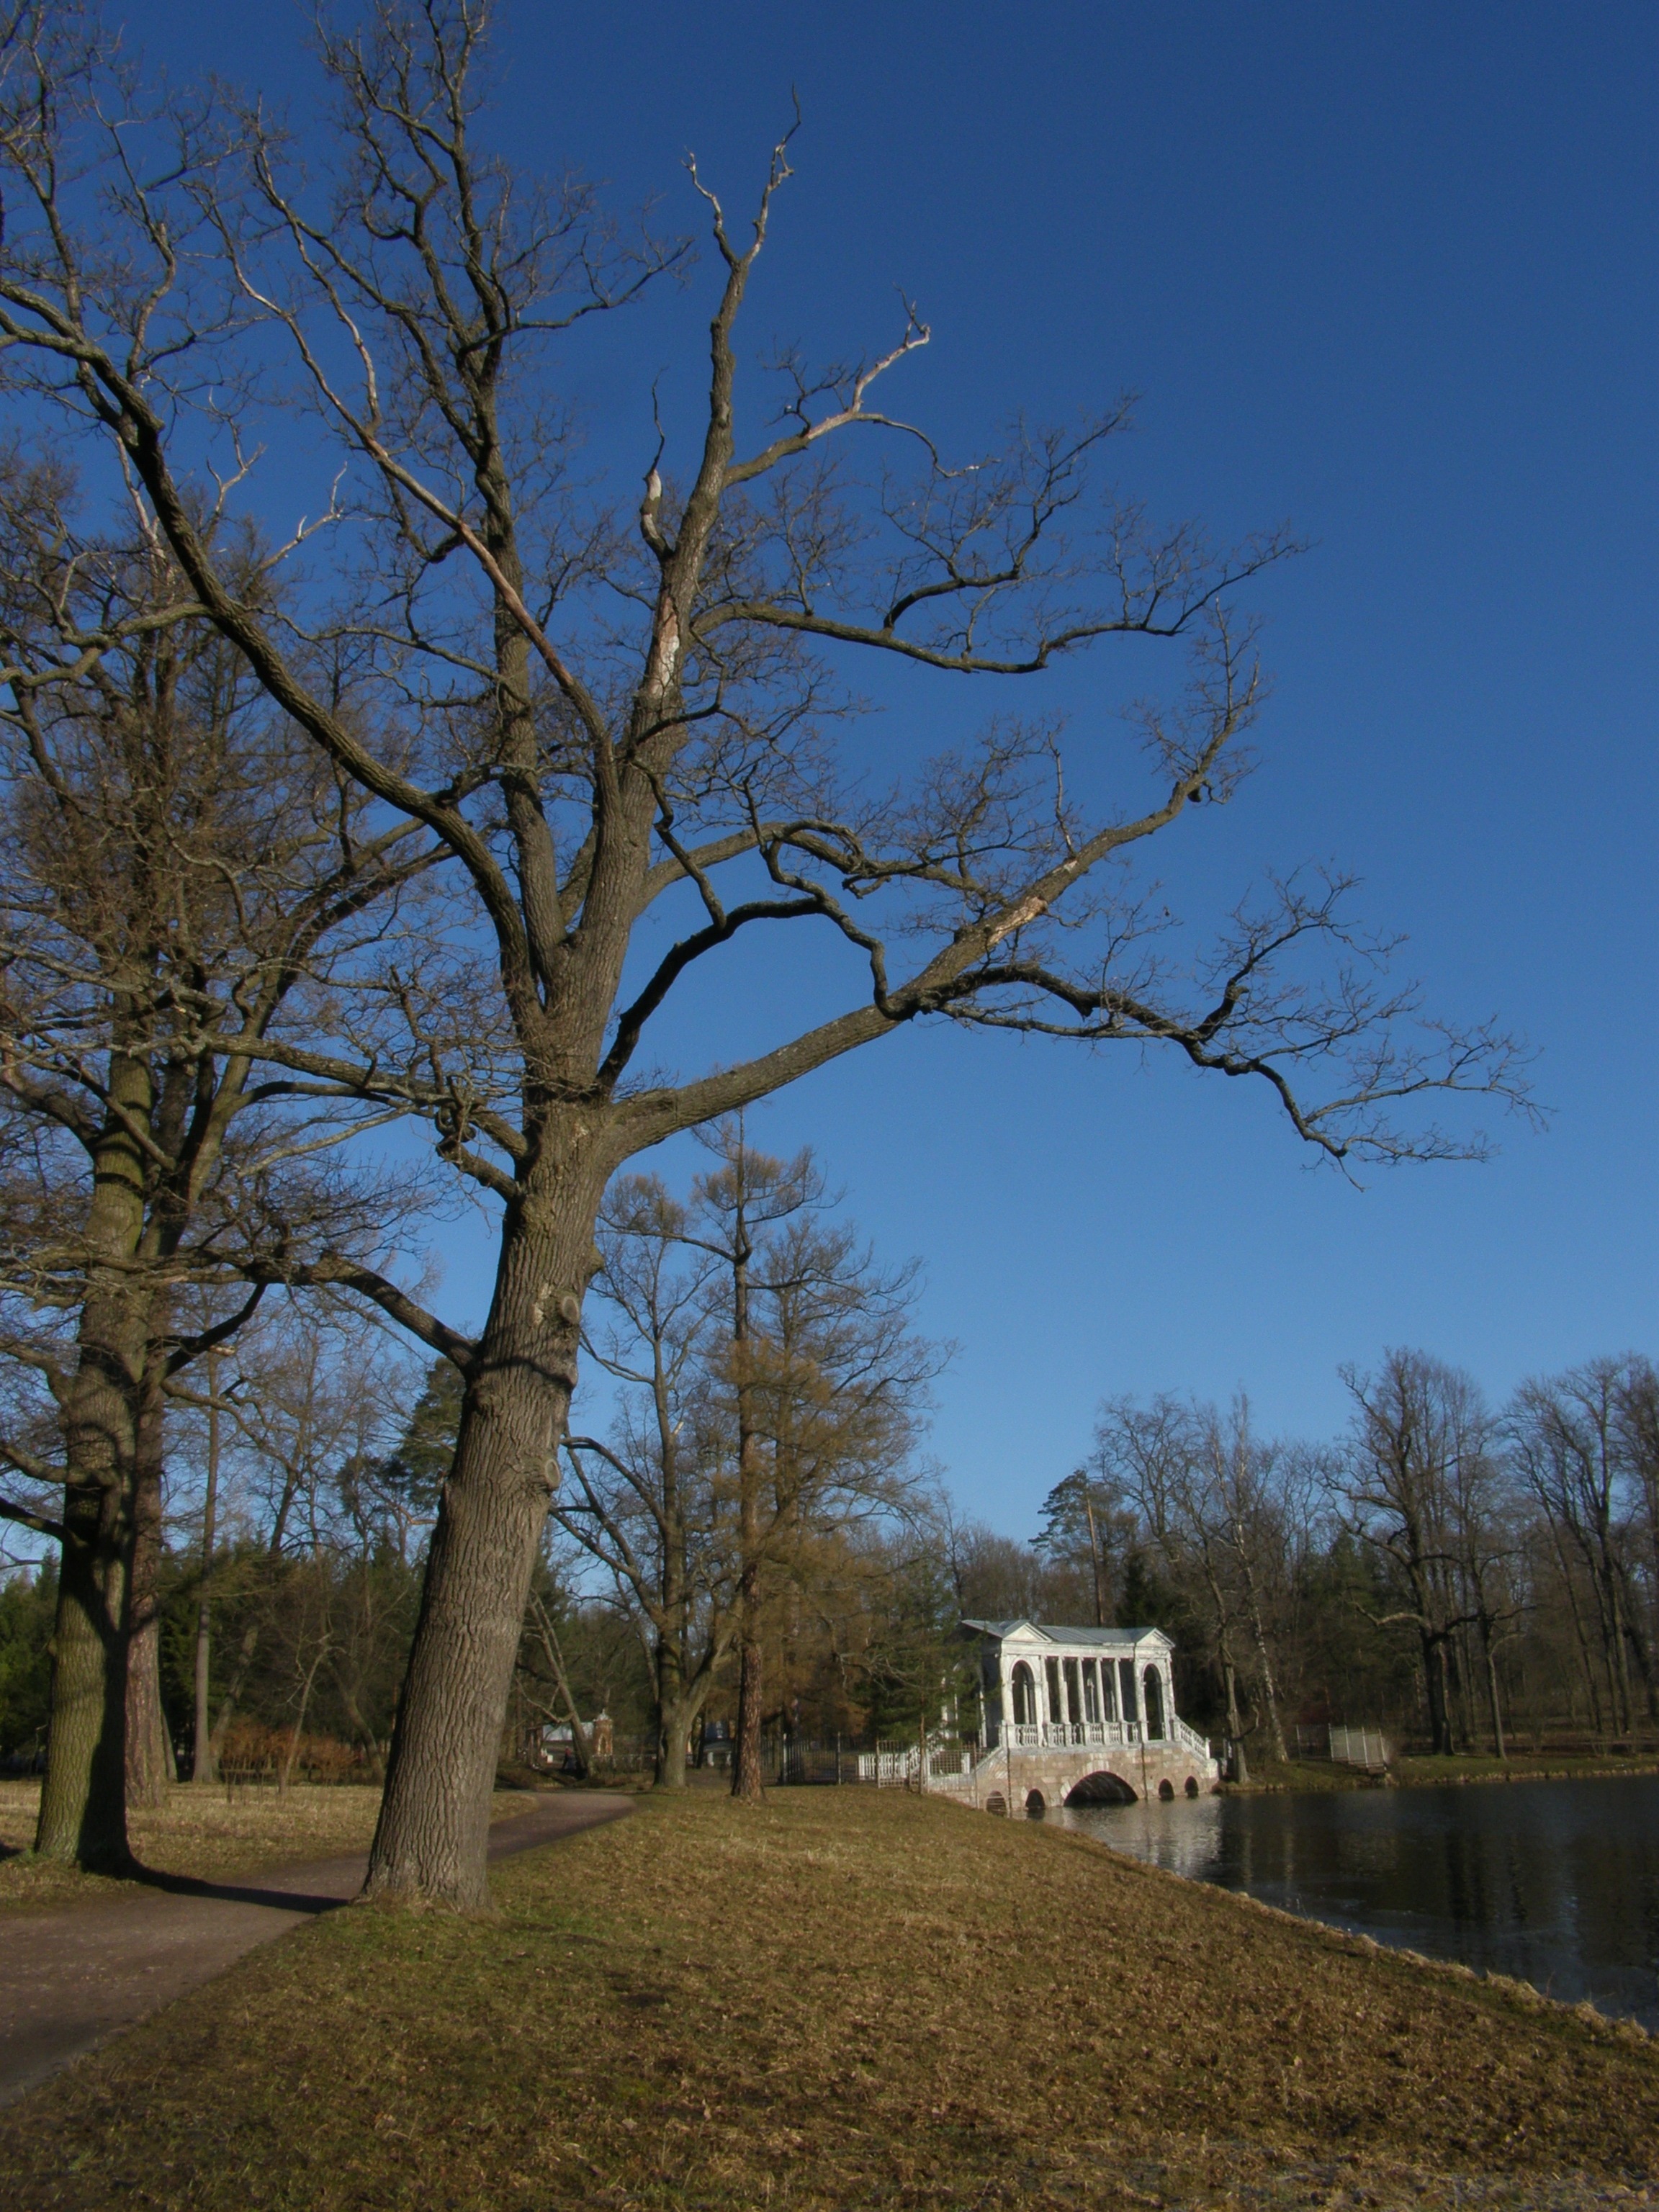
tree, nature, grass, branch, winter, architecture, plant, sky, bridge, sunlight, morning, leaf, flower, pond, spring, autumn, park, season, trees, rural area, woody plant